Biogenic substance

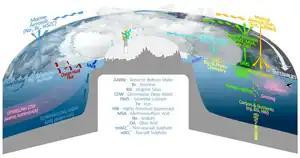
Model of movement of marine compounds

During a meeting of the New York Academy of Sciences' Section of Geology and Mineralogy in 1903, geologist Amadeus William Grabau proposed a new rock classification system in his paper 'Discussion of and Suggestions Regarding a New Classification of Rocks'. Within the primary subdivision of "Endogenetic rocks" – rocks formed through chemical processes – was a category termed "Biogenic rocks", which was used synonymously with "Organic rocks". Other secondary categories were "Igneous" and "Hydrogenic" rocks.